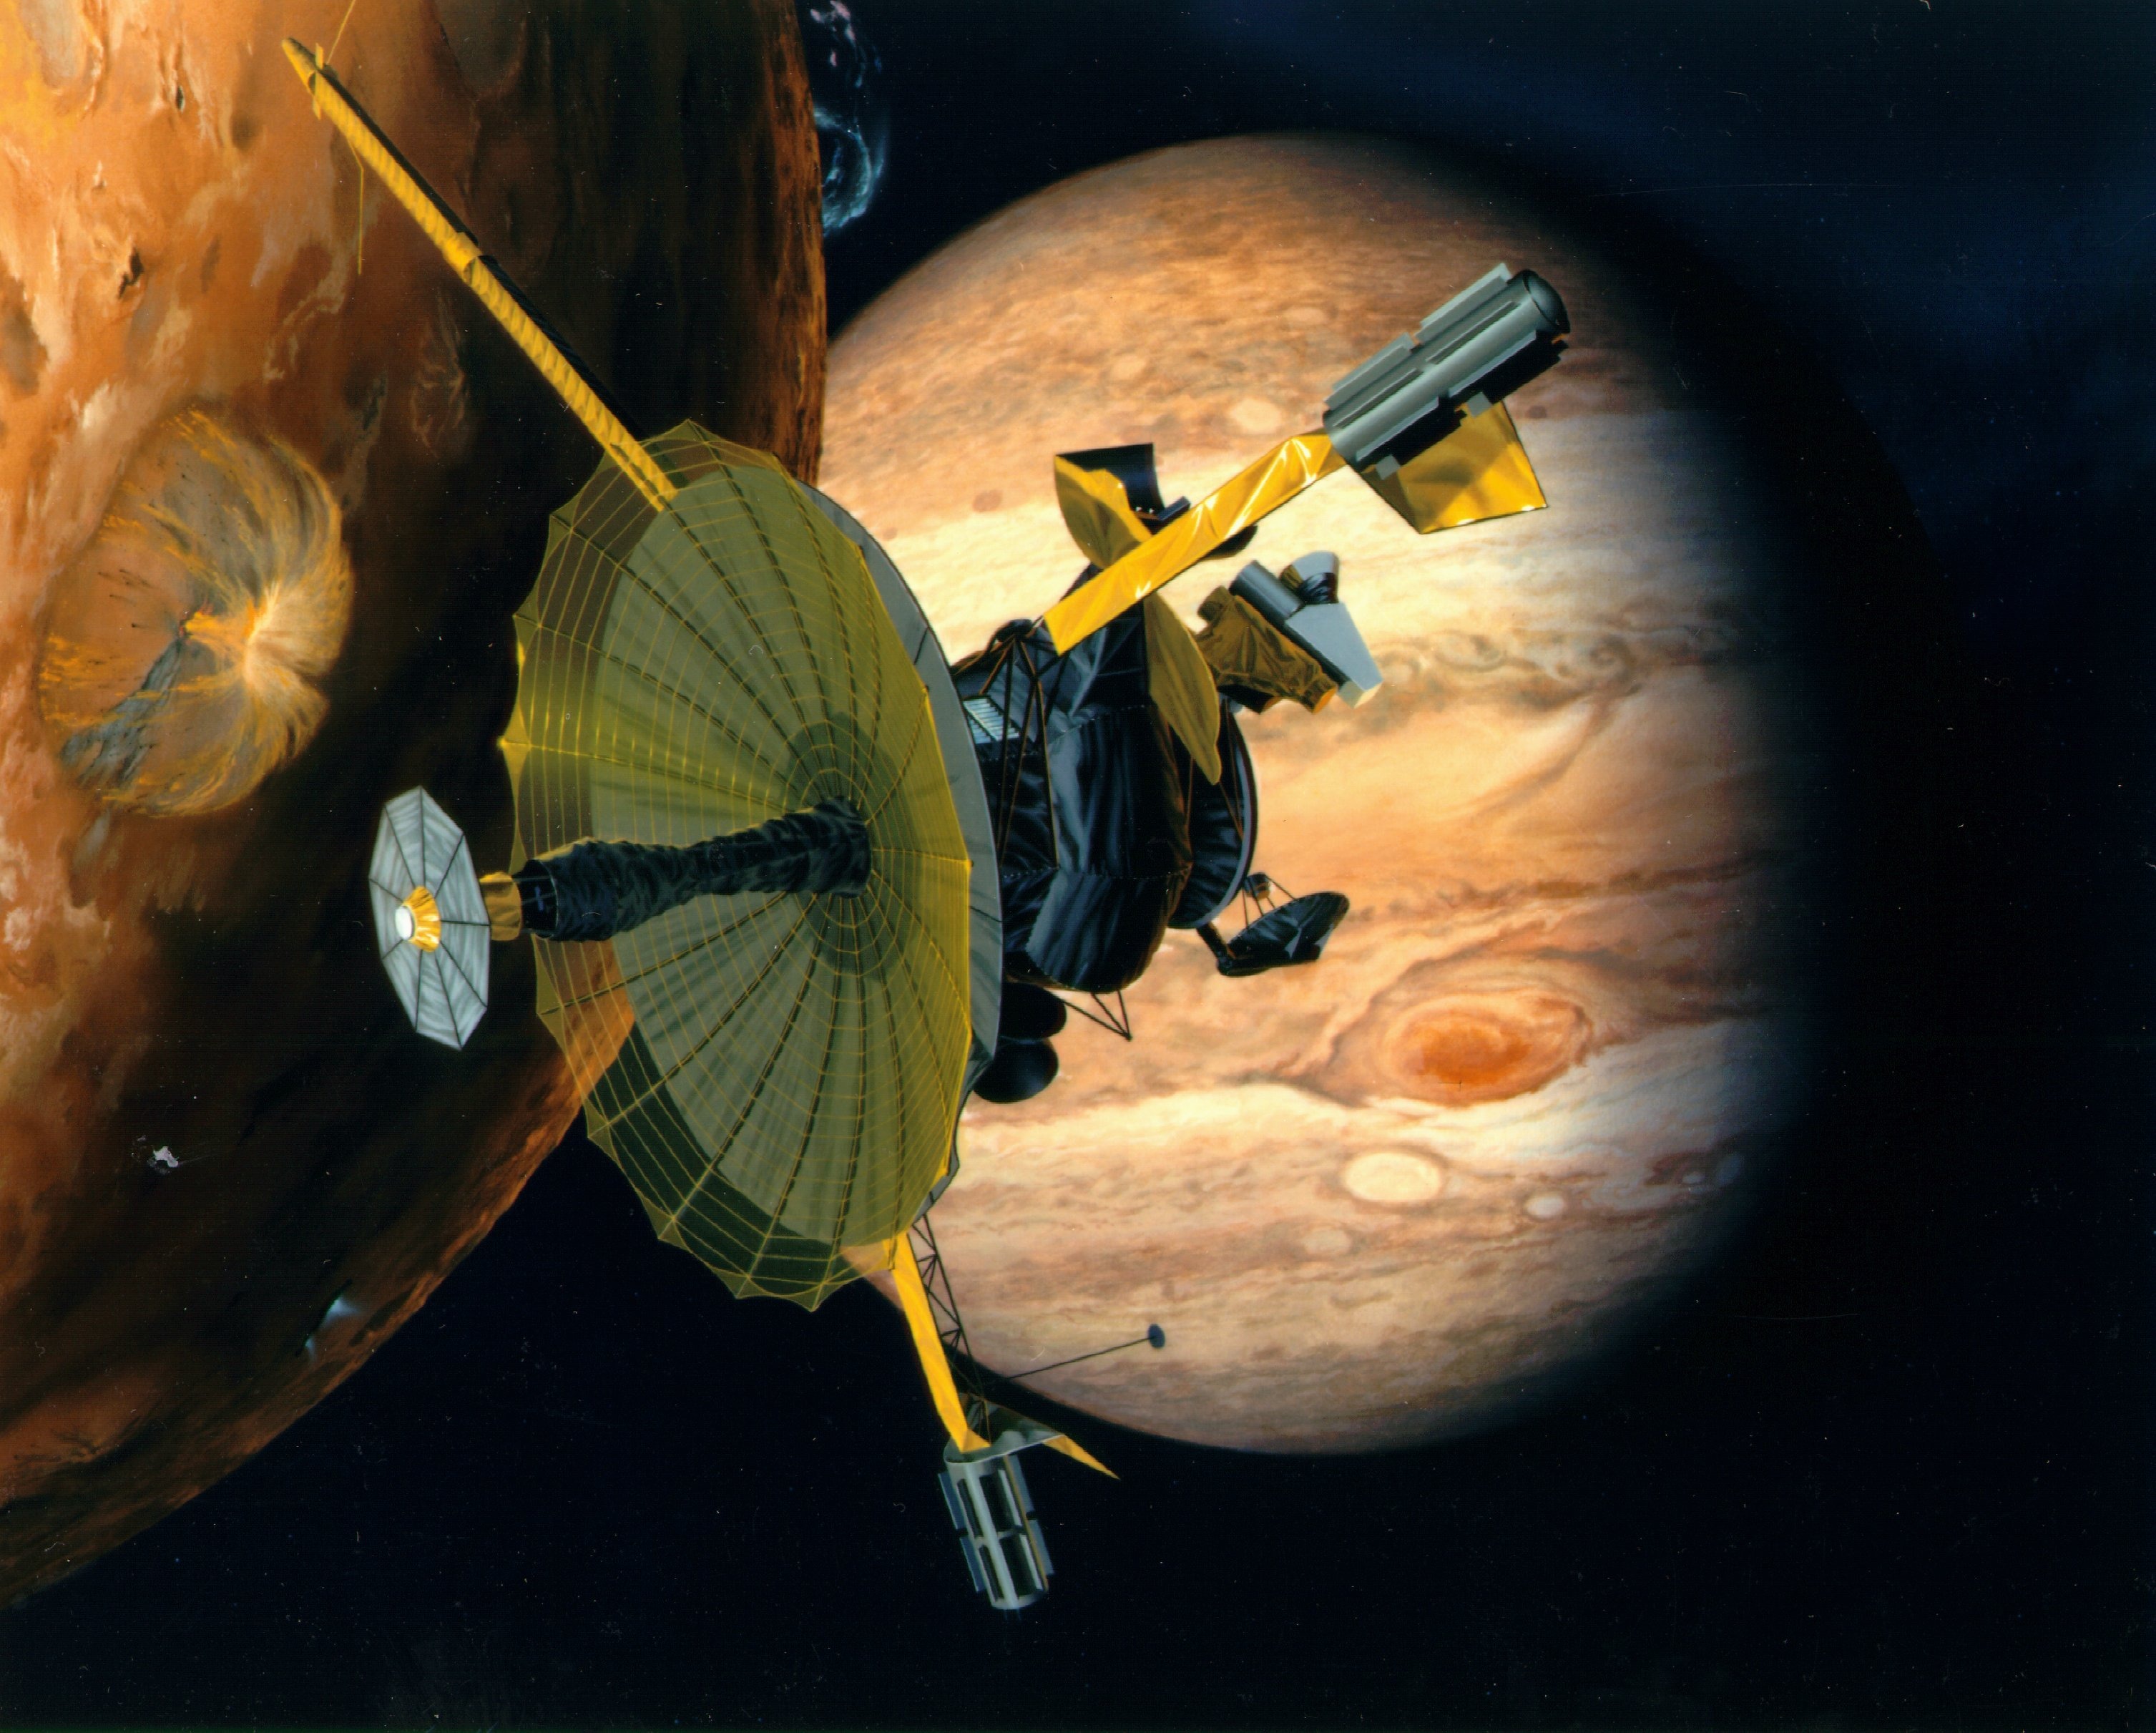
sky, dark, space, outer space, earth, planet, exploration, jupiter, screenshot, spacecraft, probe, galileo, atmosphere of earth